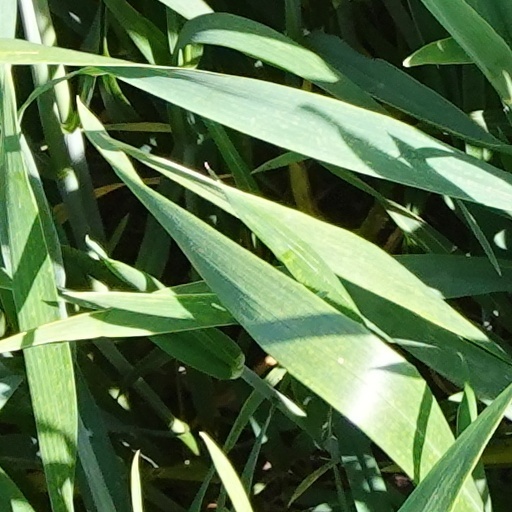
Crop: wheat